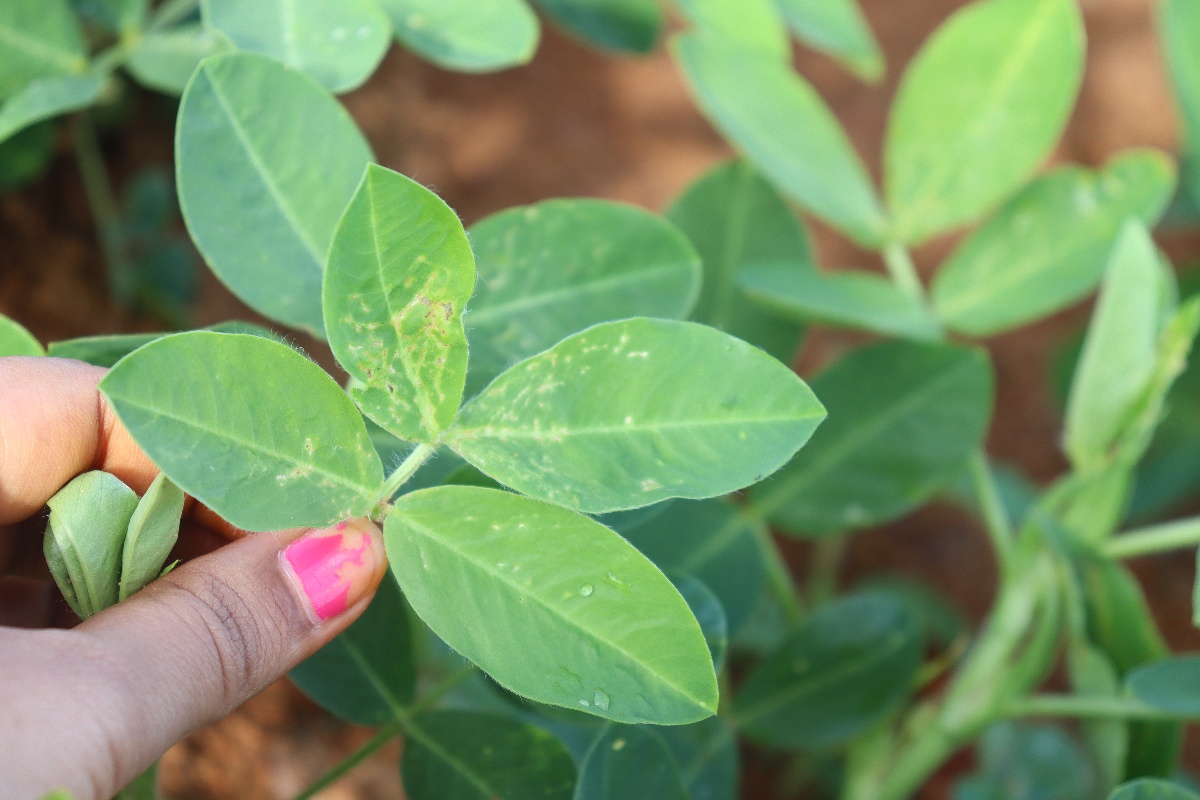
Label: healthy leaf